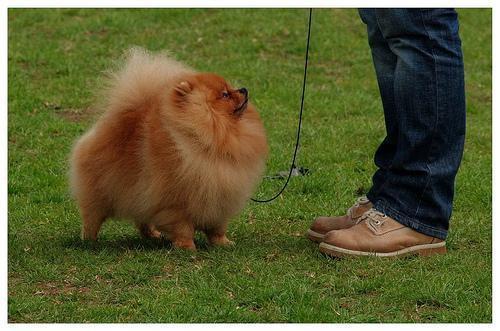
Pomeranian